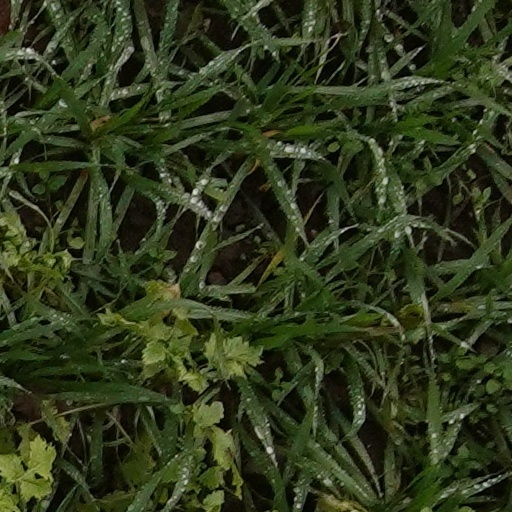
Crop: wheat